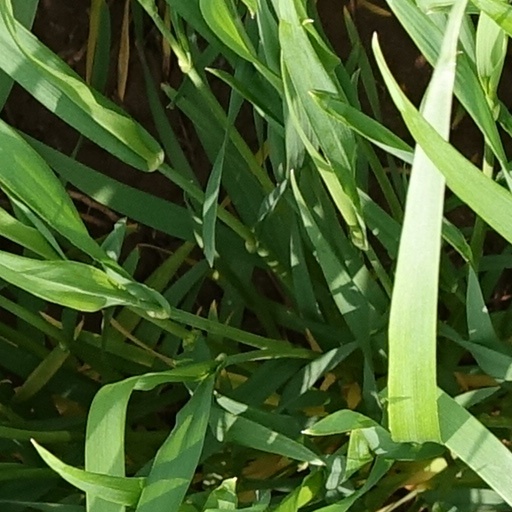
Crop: wheat